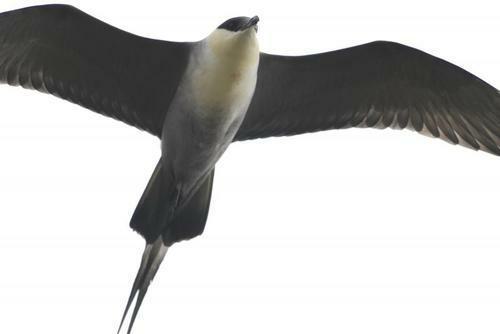
A photo of a long tailed jaeger